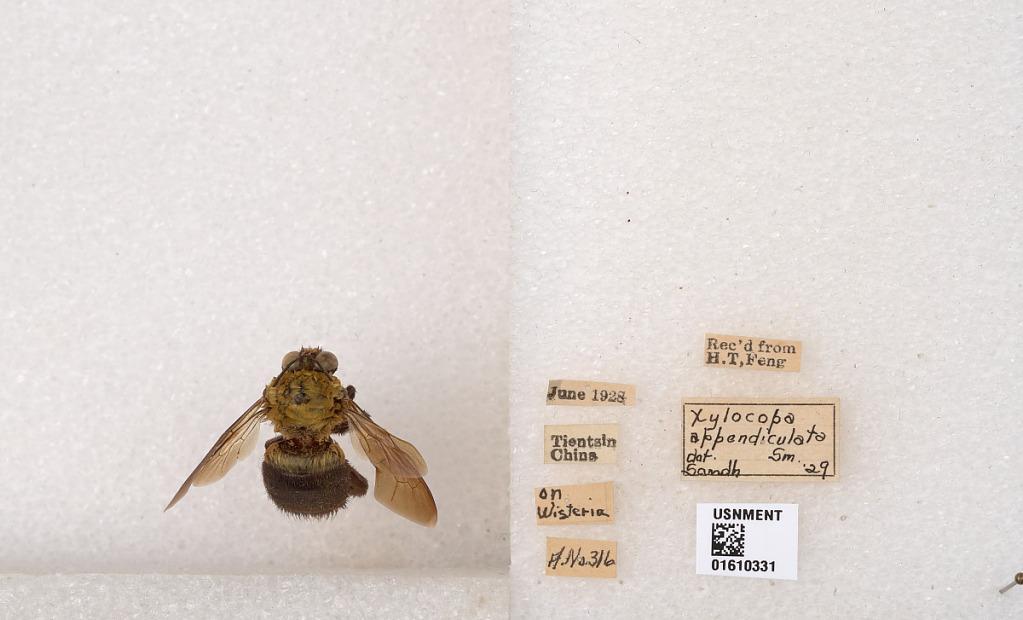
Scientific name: Xylocopa (Alloxylocopa) appendiculata appendiculata Smith
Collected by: H. Feng
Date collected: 1928-6-1
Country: China
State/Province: Tianjin
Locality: Tientsin
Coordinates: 39.125, 117.296
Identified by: Sandhouse